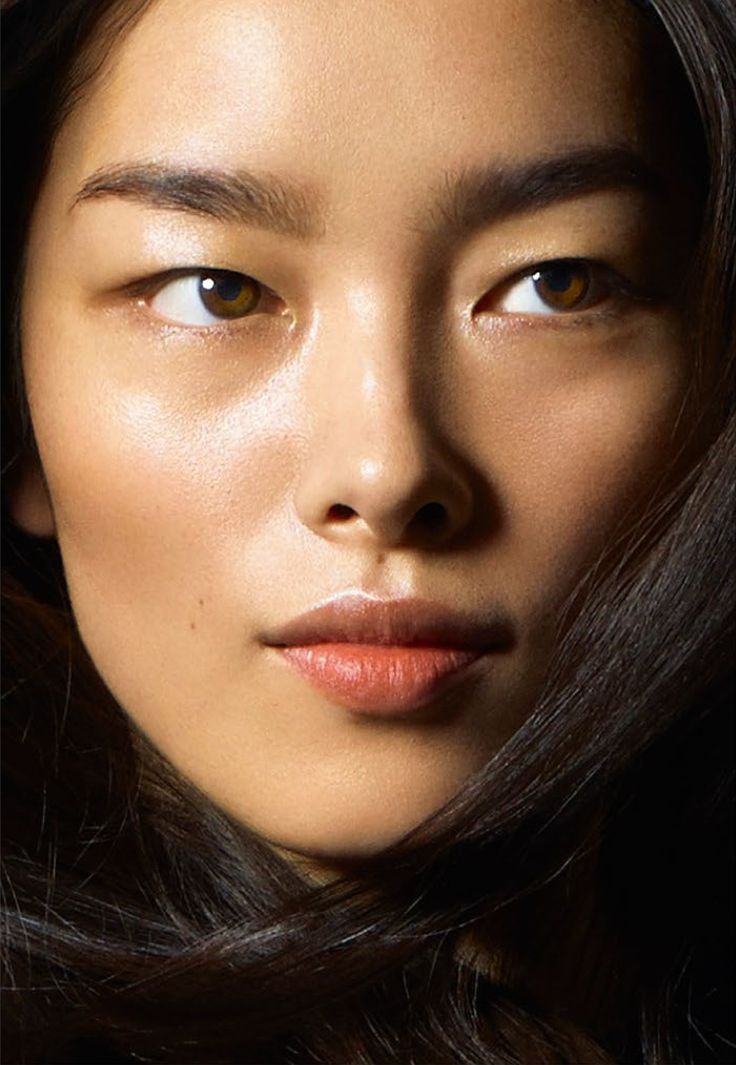
Label: Colored